Manzarek–Krieger

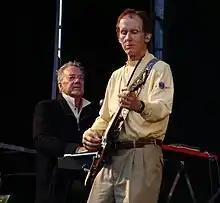
Riders on the Storm performing at Bilbao BBK Live, July 6, 2008

Manzarek–Krieger was an American rock band formed by two former members of the Doors, Ray Manzarek and Robby Krieger, in 2002. They were also known as "The Doors of the 21st Century", "D21C", and "Riders on the Storm" after the Doors song of the same name. They settled on using "Manzarek–Krieger" or "Ray Manzarek and Robby Krieger of The Doors" for legal reasons, after acrimonious debates and court battles between the two musicians and Doors co-founder/drummer John Densmore. They performed Doors material exclusively until the death of Manzarek in 2013.